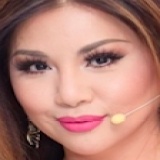
ca sĩ Minh Tuyết